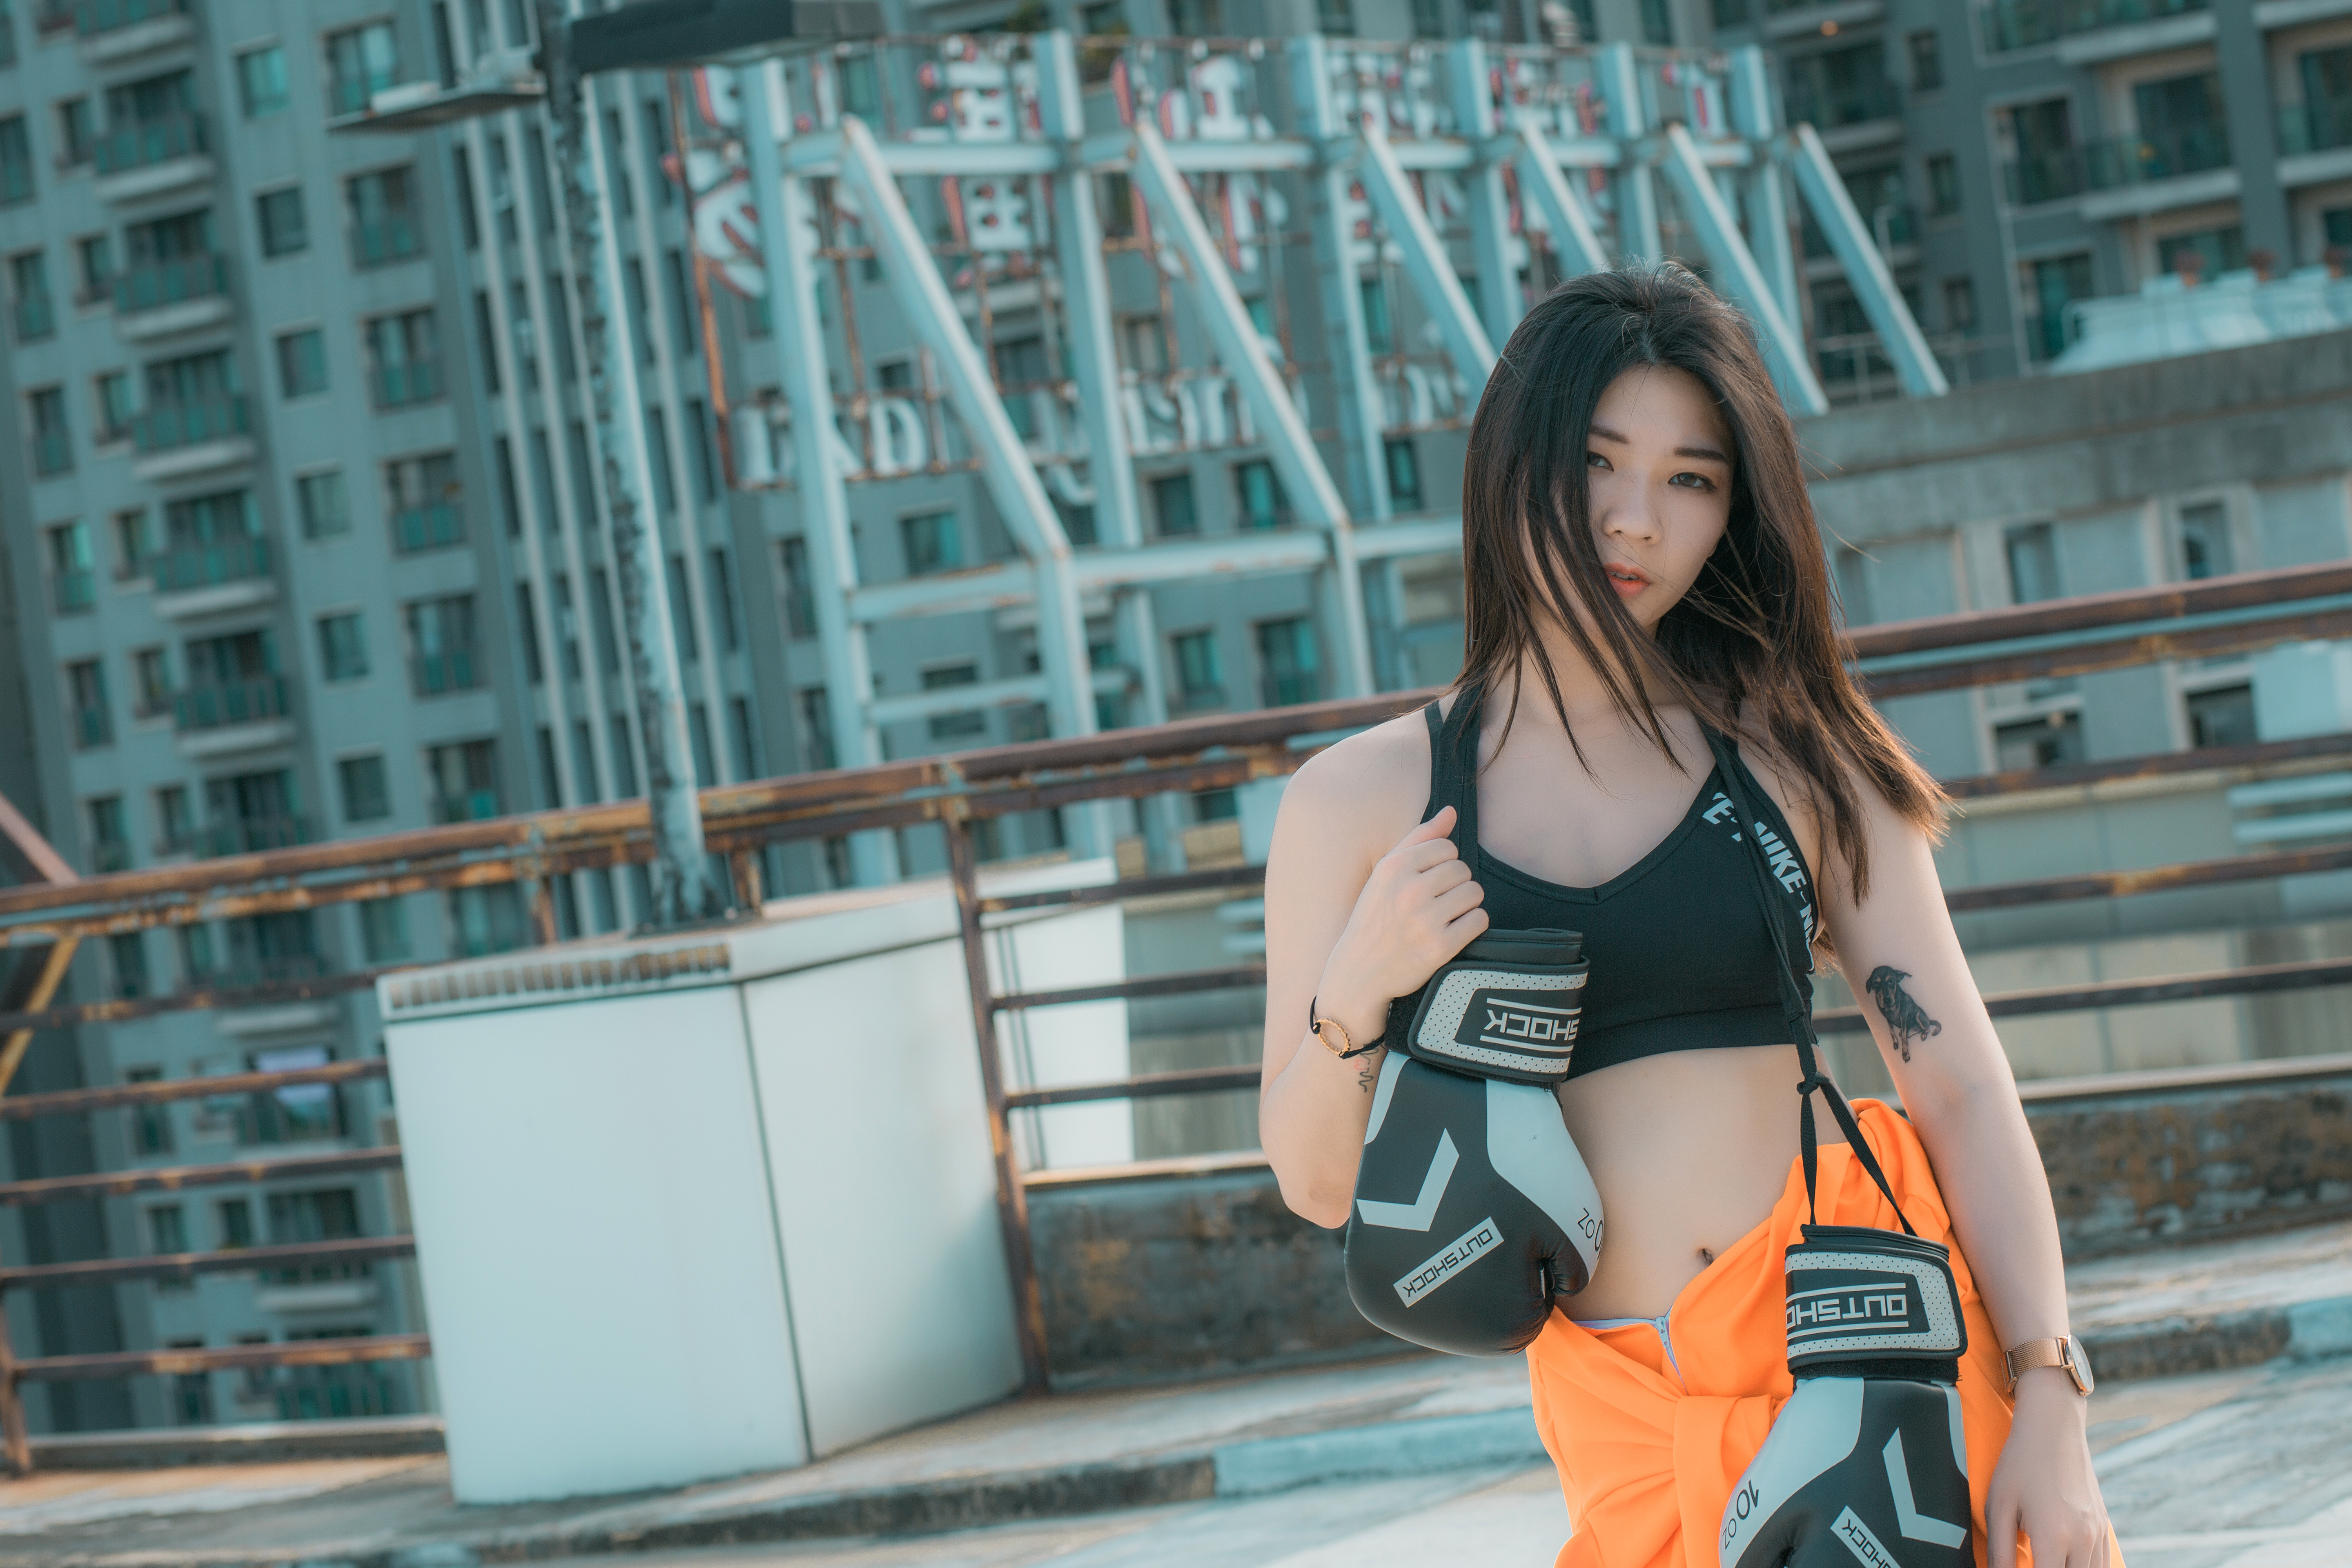
women, model, people, girl, photography, asian, photograph, street fashion, beauty, snapshot, yellow, fashion, t shirt, black hair, footwear, leg, long hair, human leg, brown hair, photo shoot, jeans, travel, waist, city, street, portrait photography, thigh